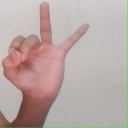
अक्षर: ण